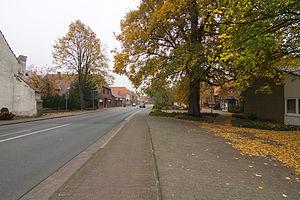
Barenburg est une municipalité allemande du land de Basse-Saxe et l'arrondissement de Diepholz. En 2014, elle comptait 1 240 hab.